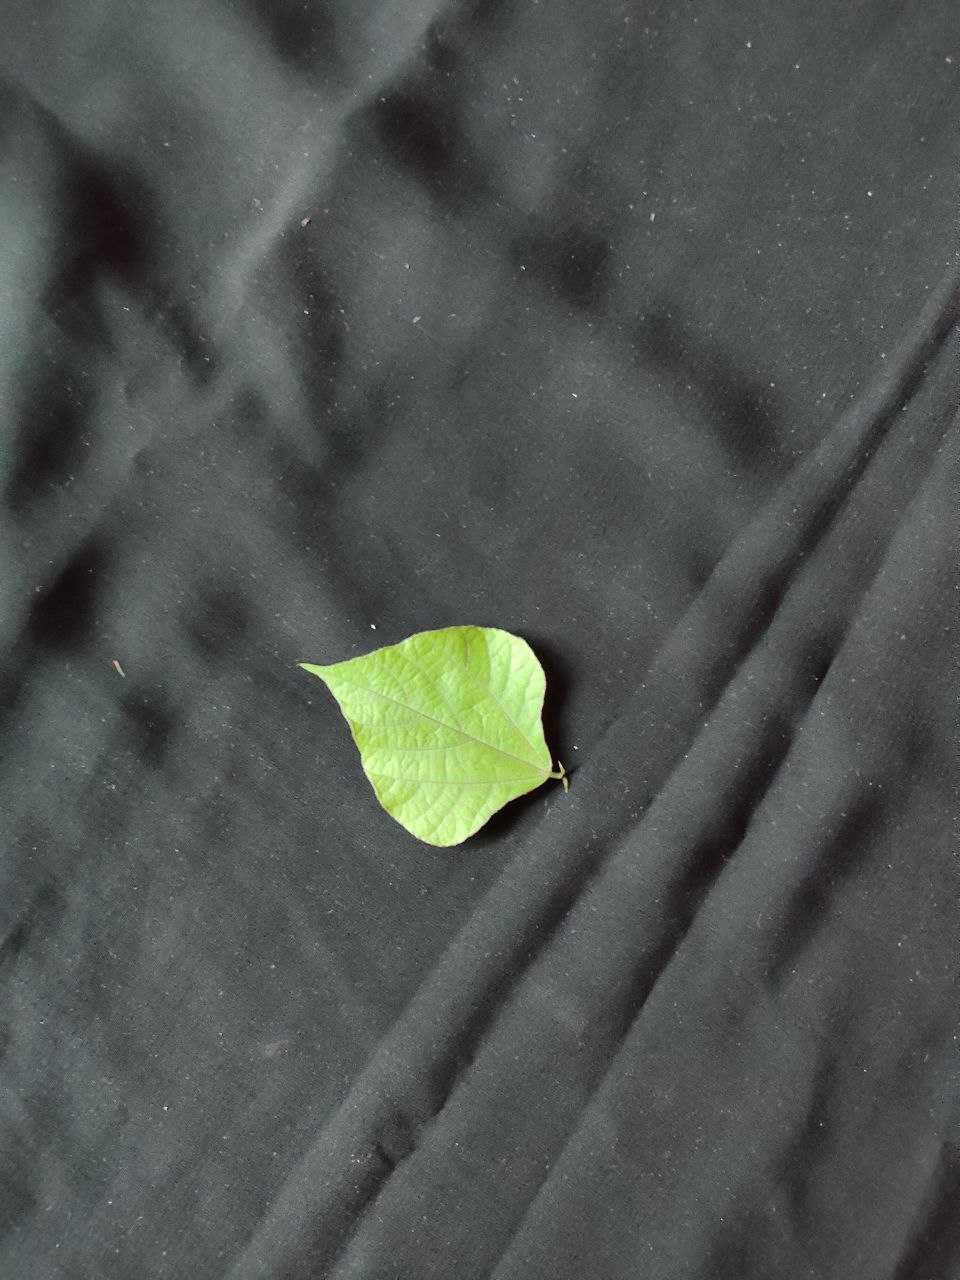
Crop: bean
Leaf condition: Fresh Leaf